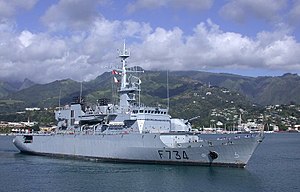
Floréal-klassen
FS Vendémiaire (F734) under en havnemanøvre i Papeete
FS Vendémiaire (F734) under en havnemanøvre i Papeete
Floréal-klassen er en let "overvågningsfregat" designet til behovene i den franske flåde efter slutningen på den kolde krig. De er ikke bygget efter militære standarder men derimod efter kommercielle standarder. Skibene er alle navngivet efter den franske republikanske kalender.